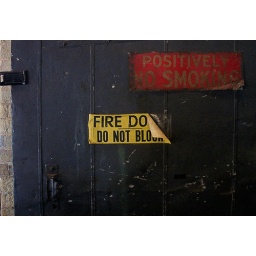
An old fire door in an old building with old signage.